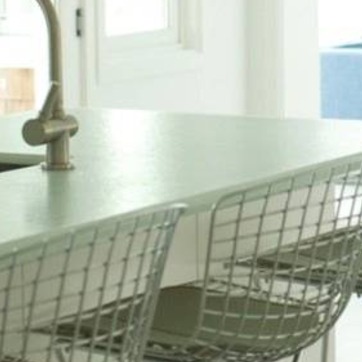
Material: polishedstone